The Winter Room

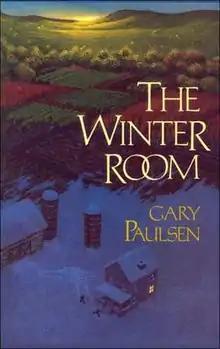

The Winter Room is a Newbery Honor-winning short novel by Gary Paulsen. It is a realistic fiction story about logging and farming, narrated in the first person to two boys by their Norwegian uncle in the "winter room" of a farm in northern Minnesota, United States. Like many of his works, it evokes a harsh rural environment using vivid imagery, and has elements of a coming of age tale.